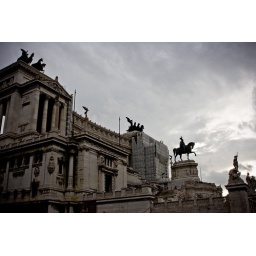
i'm still not entirely clear on what this building is, but i walked by it 50 times